John Thierry

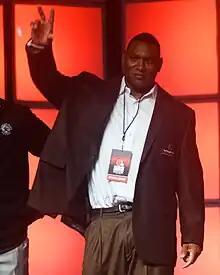
Thierry in 2015

John Fitzgerald Thierry (September 4, 1971 – November 24, 2017) was an American professional football player who was a defensive end in the National Football League (NFL). He was selected by the Chicago Bears in the first round (11th overall pick) of the 1994 NFL draft. A , linebacker from Alcorn State University, Thierry was moved to defensive end and played in nine NFL seasons from 1994 to 2002.